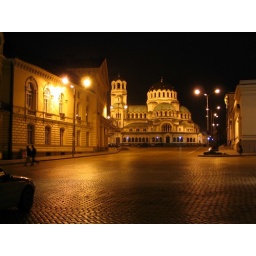
Nevsky by night. No tricks. The paving stones are actually yellow. &amp;quot;Follow the yellow brick...&amp;quot;